Yoshiwara

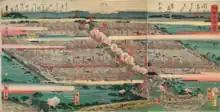
Yoshiwara map by Hiroshige II, July 1860

The area had over 9,000 women in 1893, many of whom suffered from syphilis. In 1913, the area was damaged by an extensive fire, and further damaged to the point of near-obliteration a decade later by the 1923 Great Kantō earthquake. However, Yoshiwara remained in business as a traditional red-light district until prostitution was outlawed by the Japanese government in 1958 following World War II.